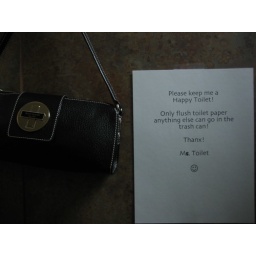
The sign on the inside of a stall door in the women's restroom.